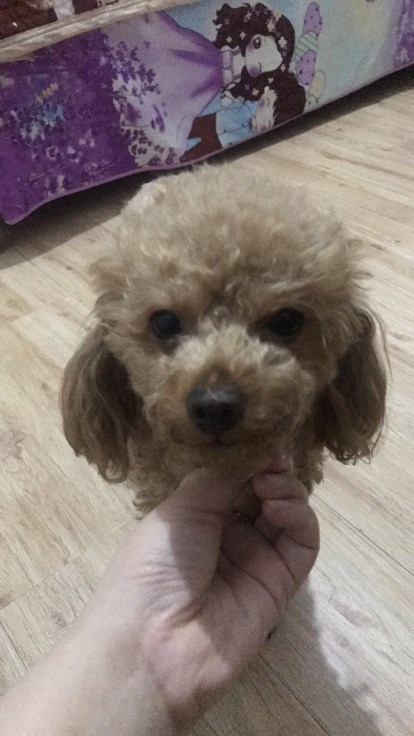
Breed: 7449-n000128-teddy